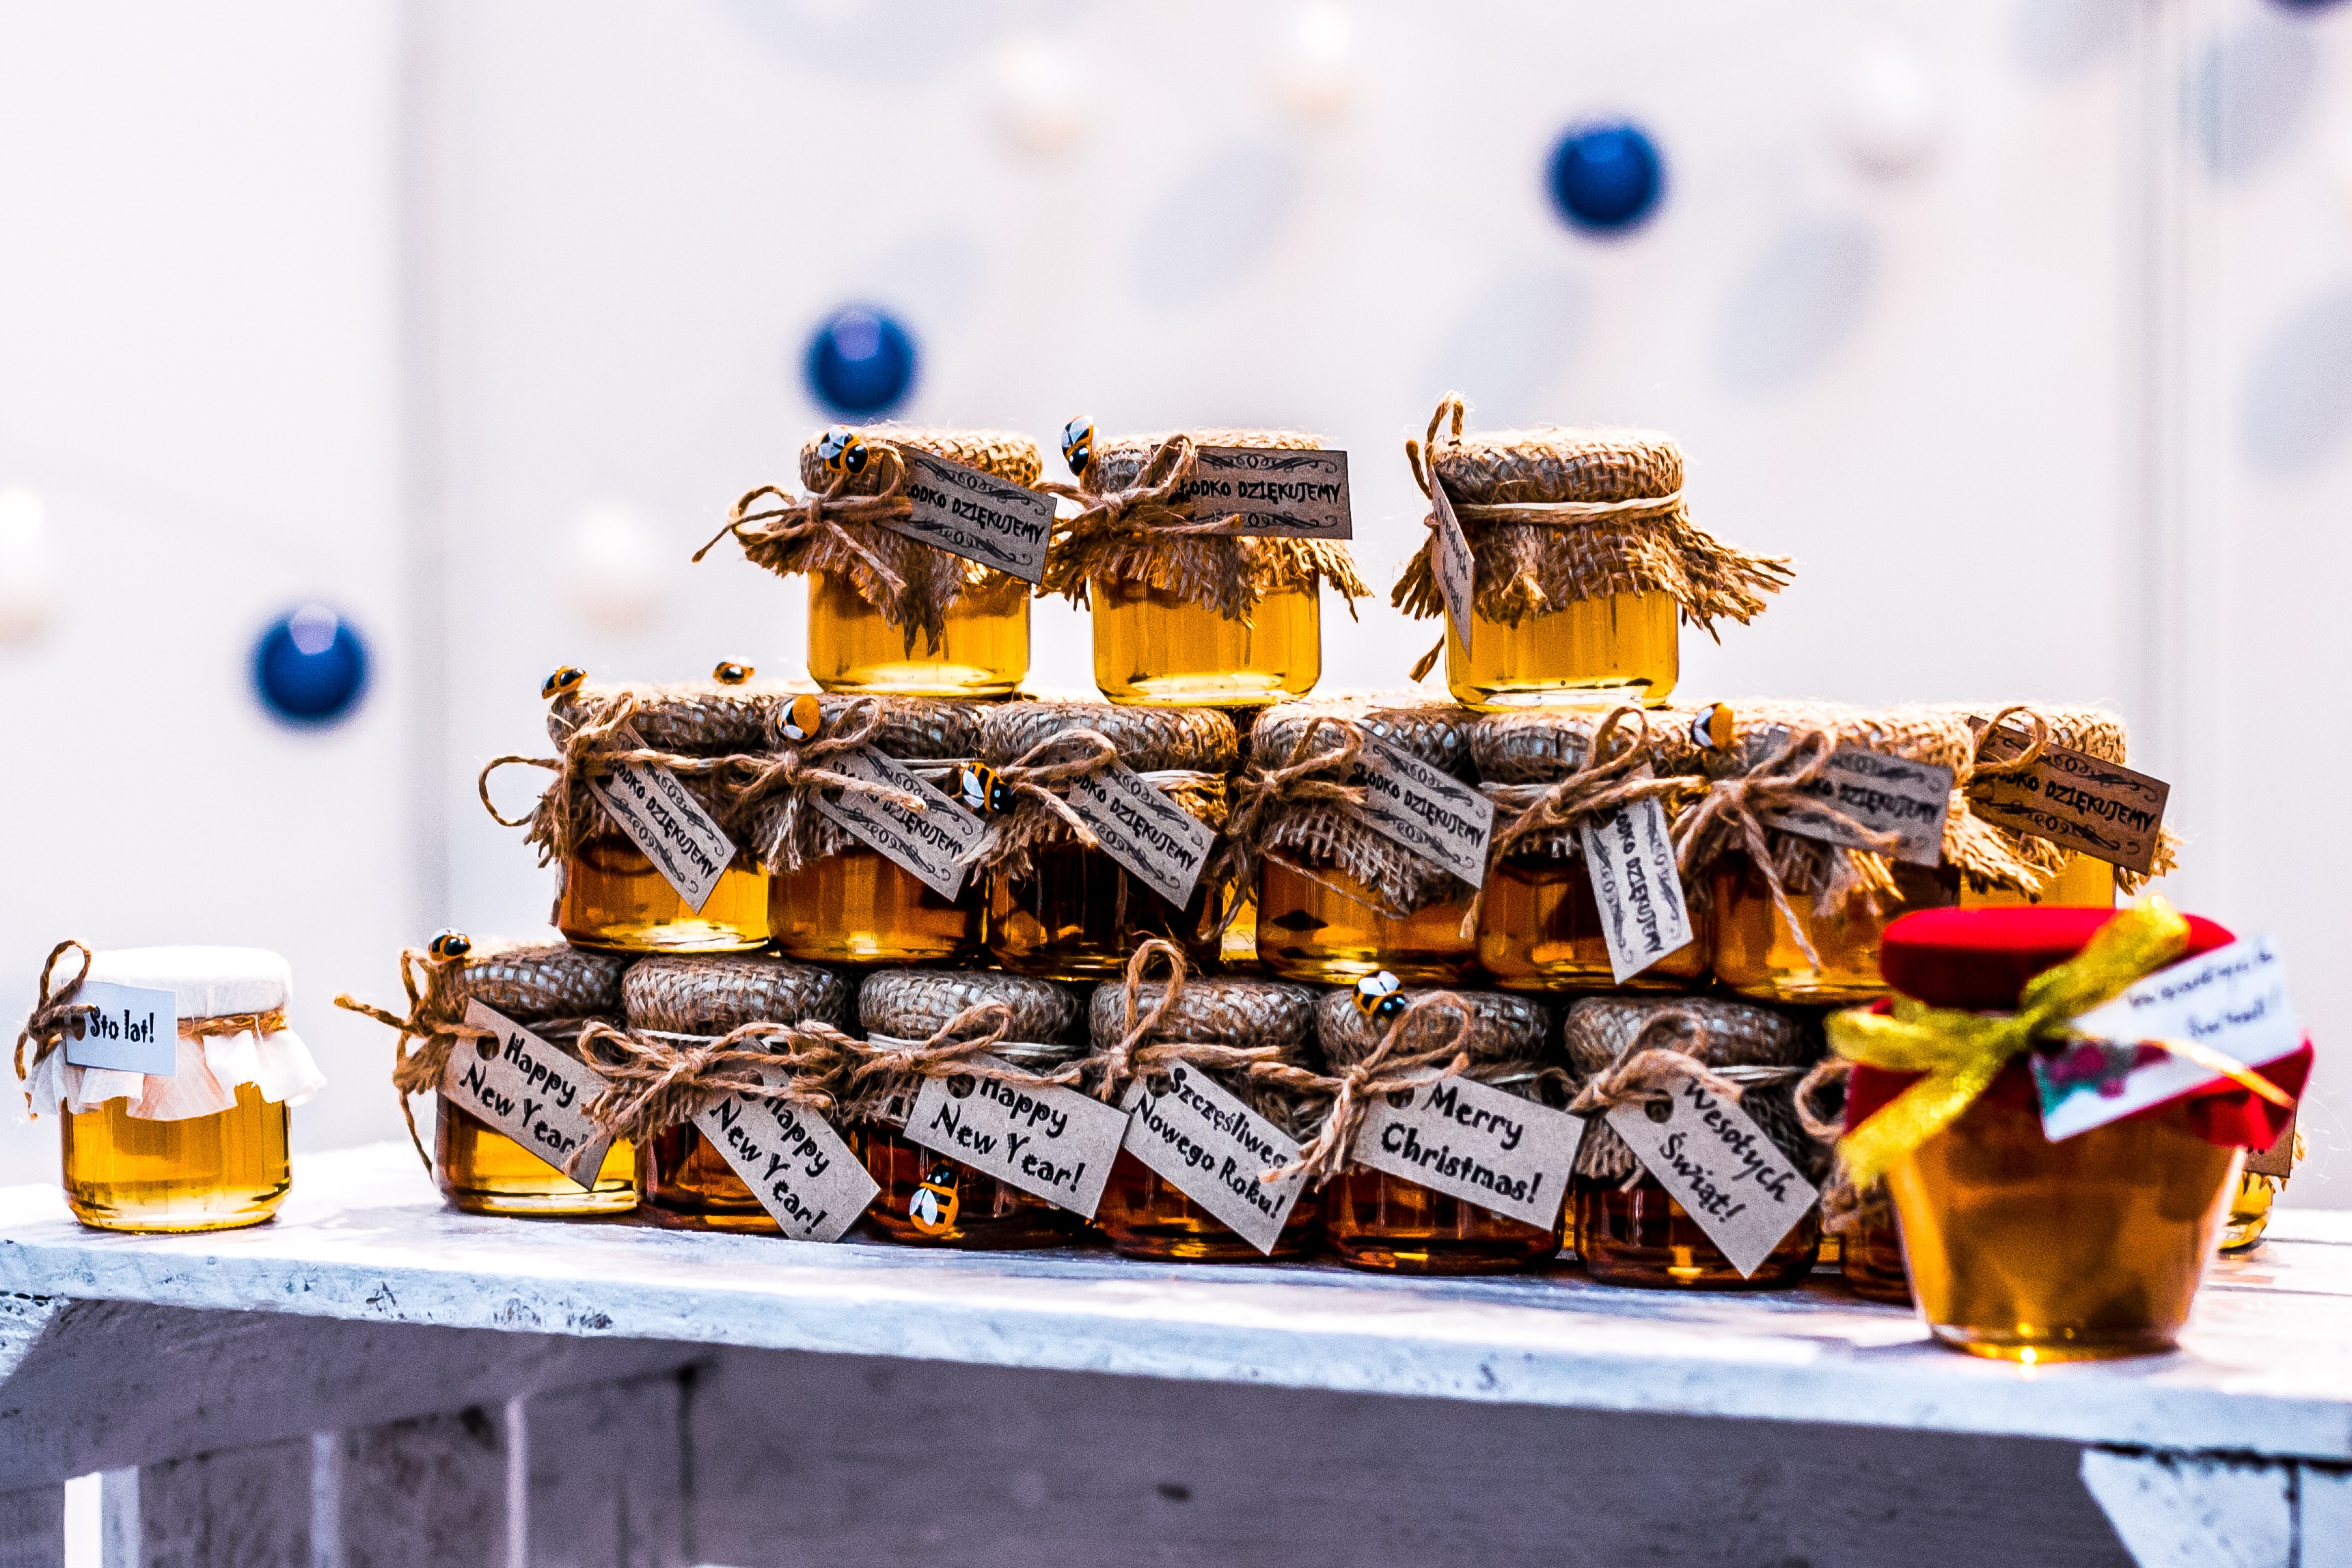
nature, plant, sweet, honey, summer, meal, food, produce, insect, dessert, sugar, holidays, bee, poland, nectar, honeycomb, flavor, snack food, pasieka